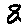
Label: 8